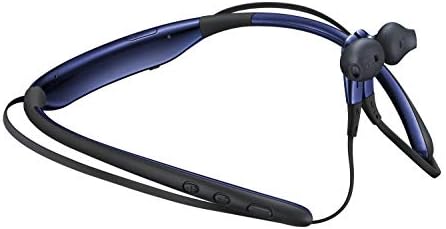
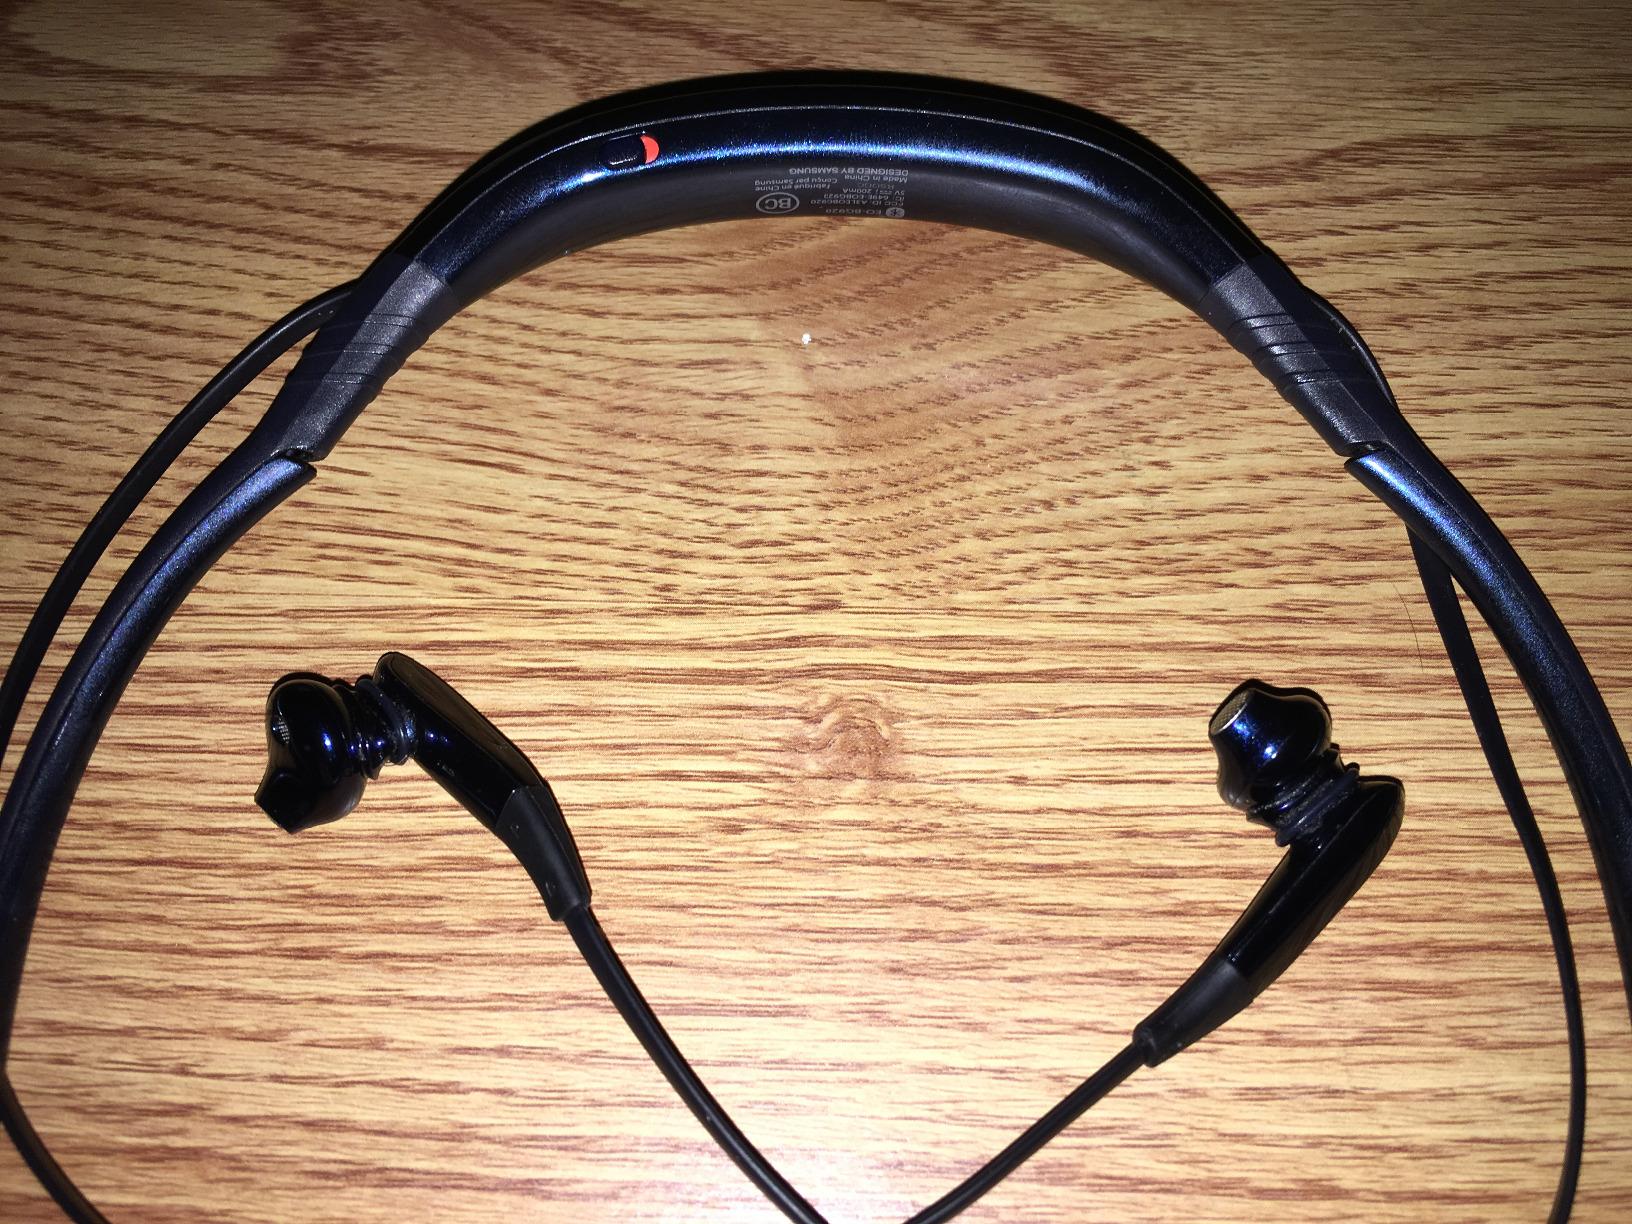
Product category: headphones
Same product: yes